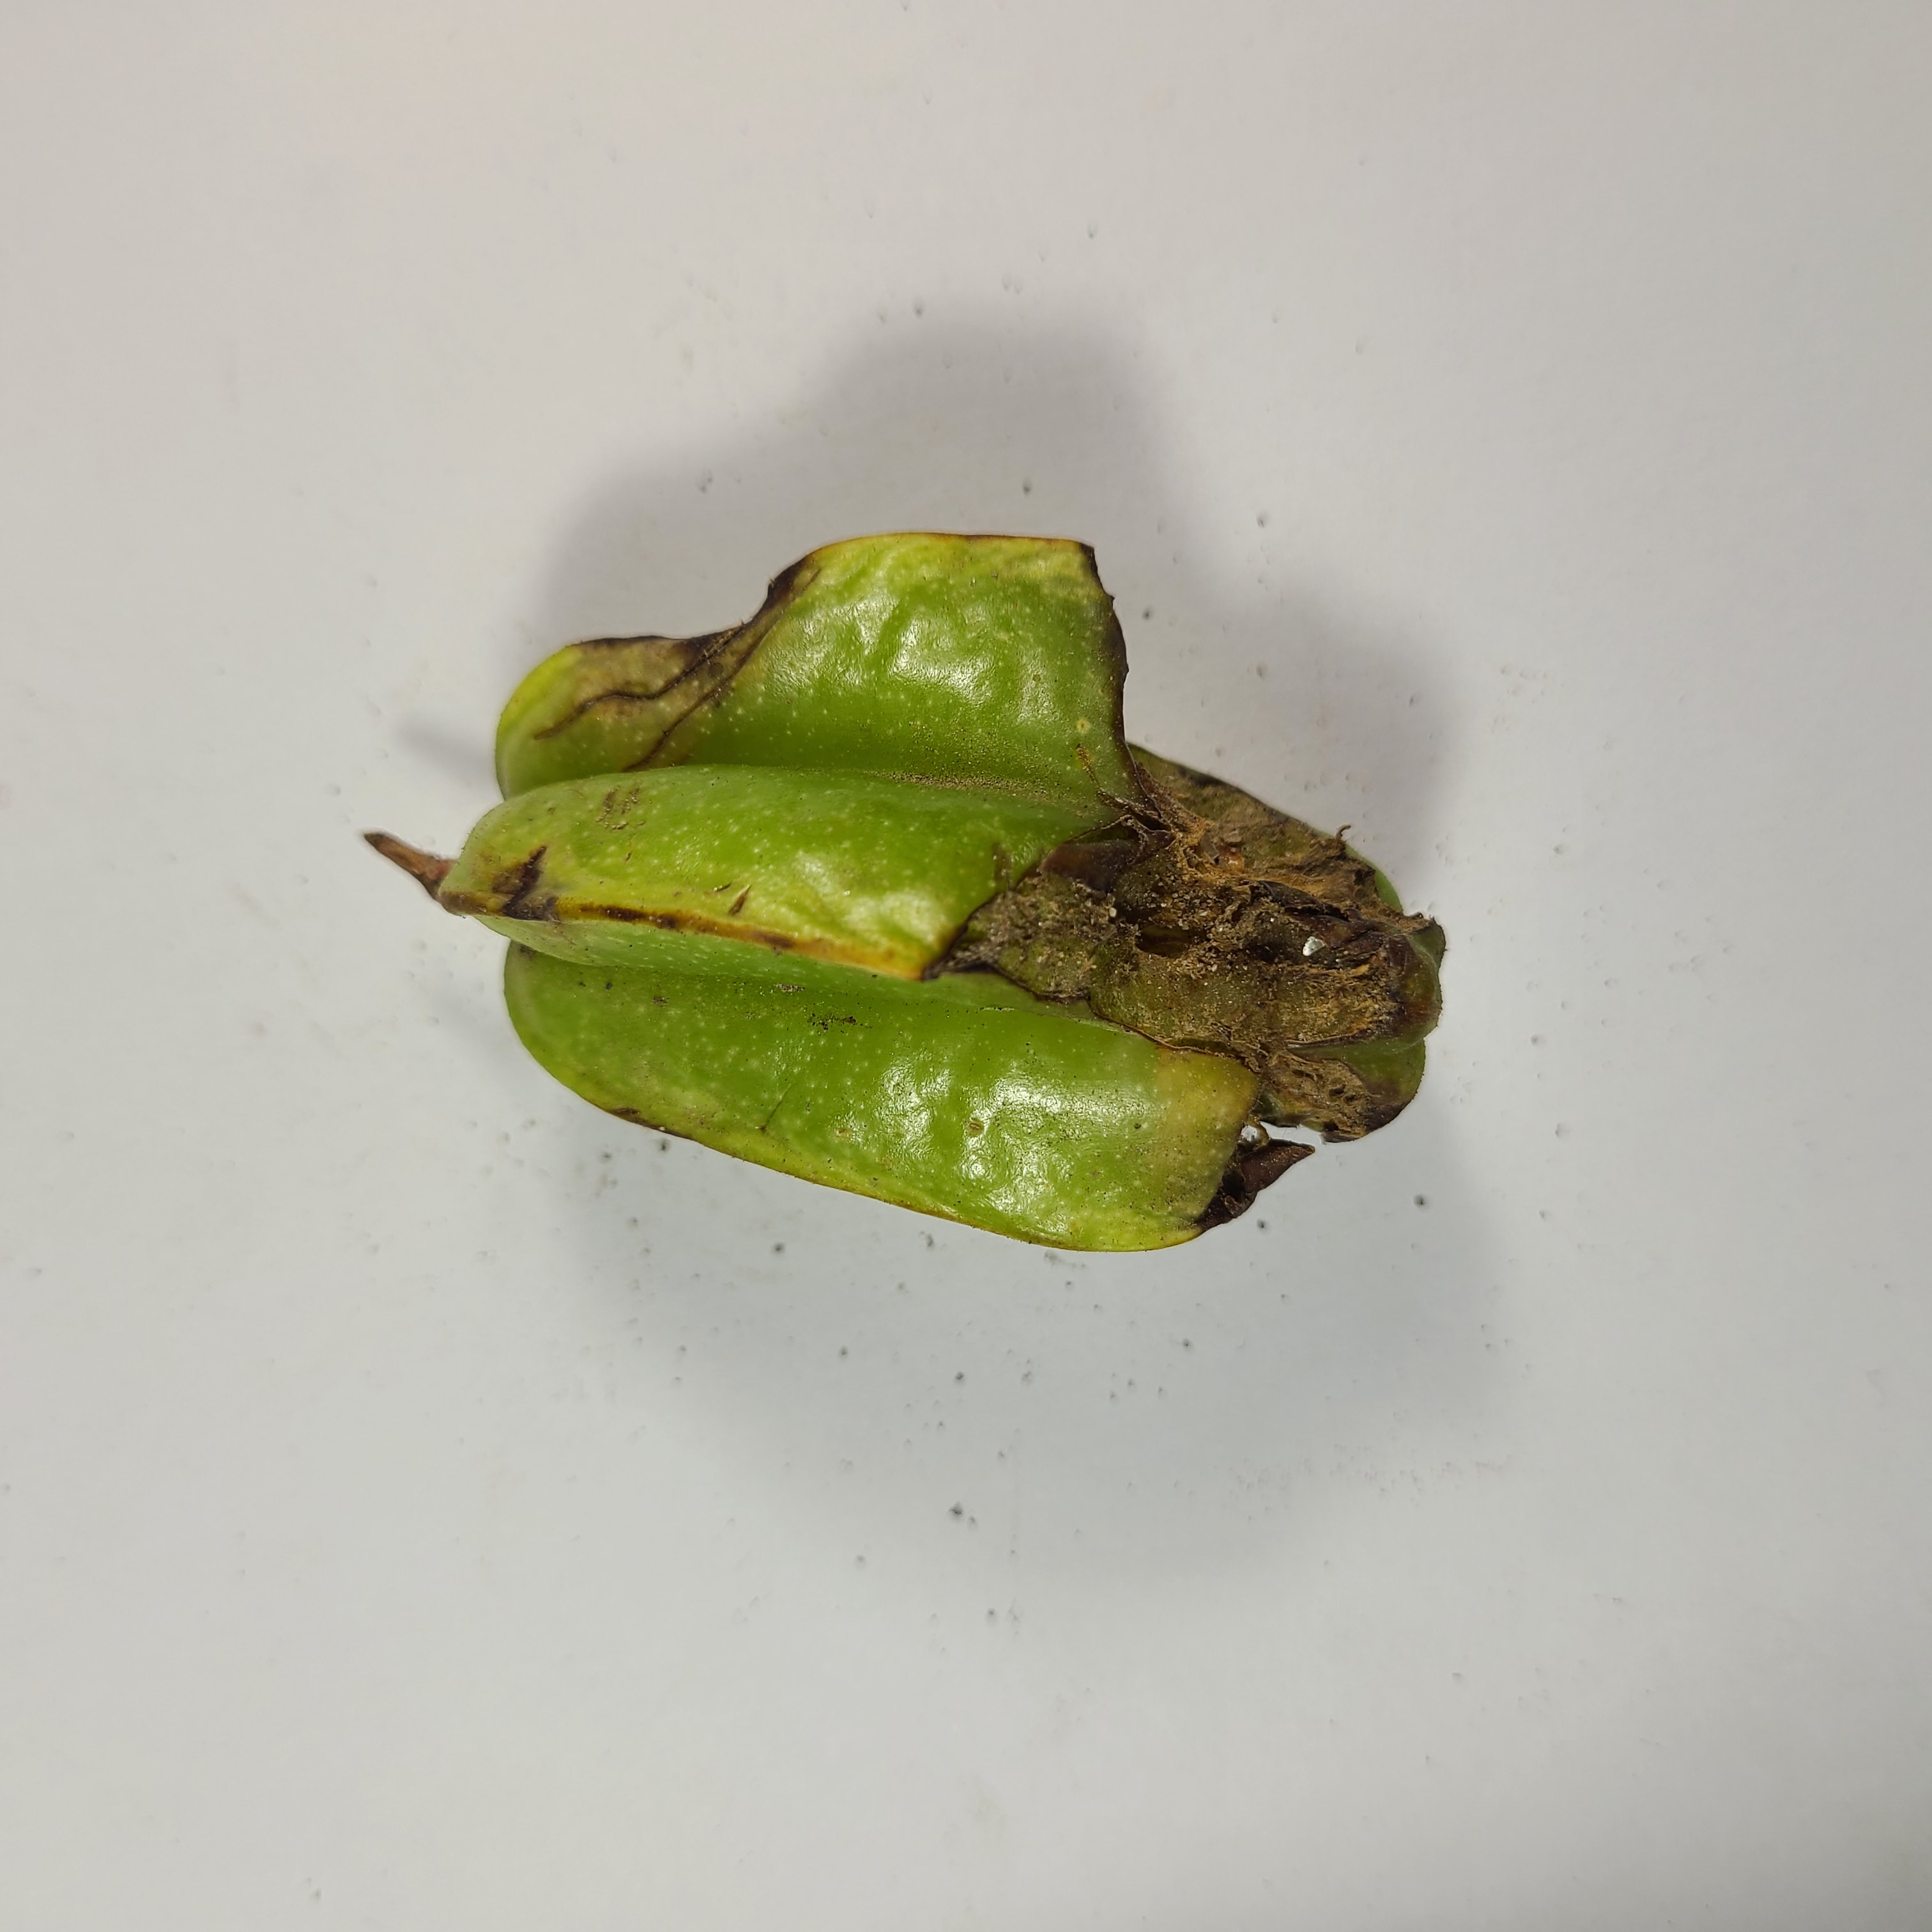
Label: Unhealthy Fruits